Uzumaki

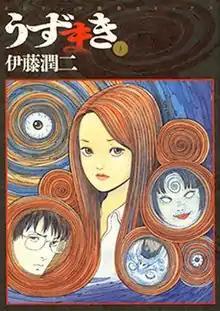
First volume cover

is a Japanese horror manga series written and illustrated by Junji Ito. Appearing as a serial in Shogakukan's weekly manga magazine "Big Comic Spirits" from 1998 to 1999, the chapters were compiled into three bound volumes published from August 1998 to September 1999. In March 2000, Shogakukan released an omnibus edition, followed by a second omnibus version in August 2010. In North America, Viz Media serialized an English-language translation of the series in its monthly magazine "Pulp" from February 2001 to August 2002. Viz Media then published the volumes from October 2001 to October 2002, with a re-release from October 2007 to February 2008, and published a hardcover omnibus edition in October 2013.